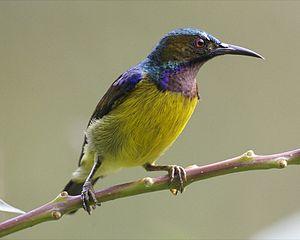
Le Souimanga à gorge brune est une espèce de passereaux de la famille des Nectariniidae.